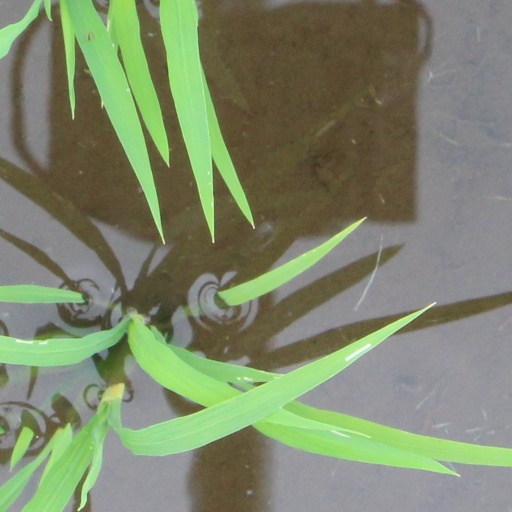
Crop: rice